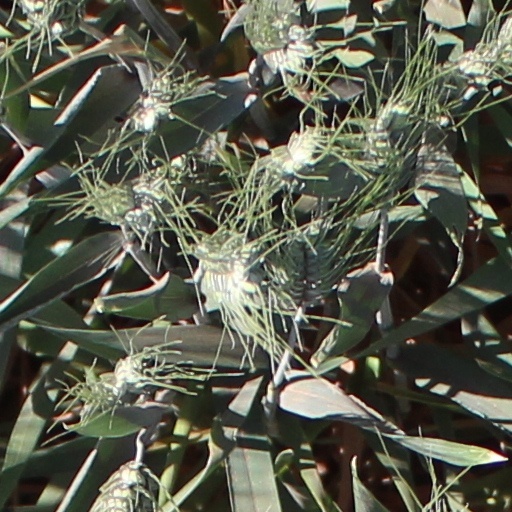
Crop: wheat